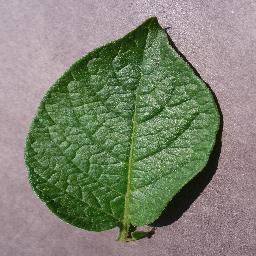
Label: Potato___healthy